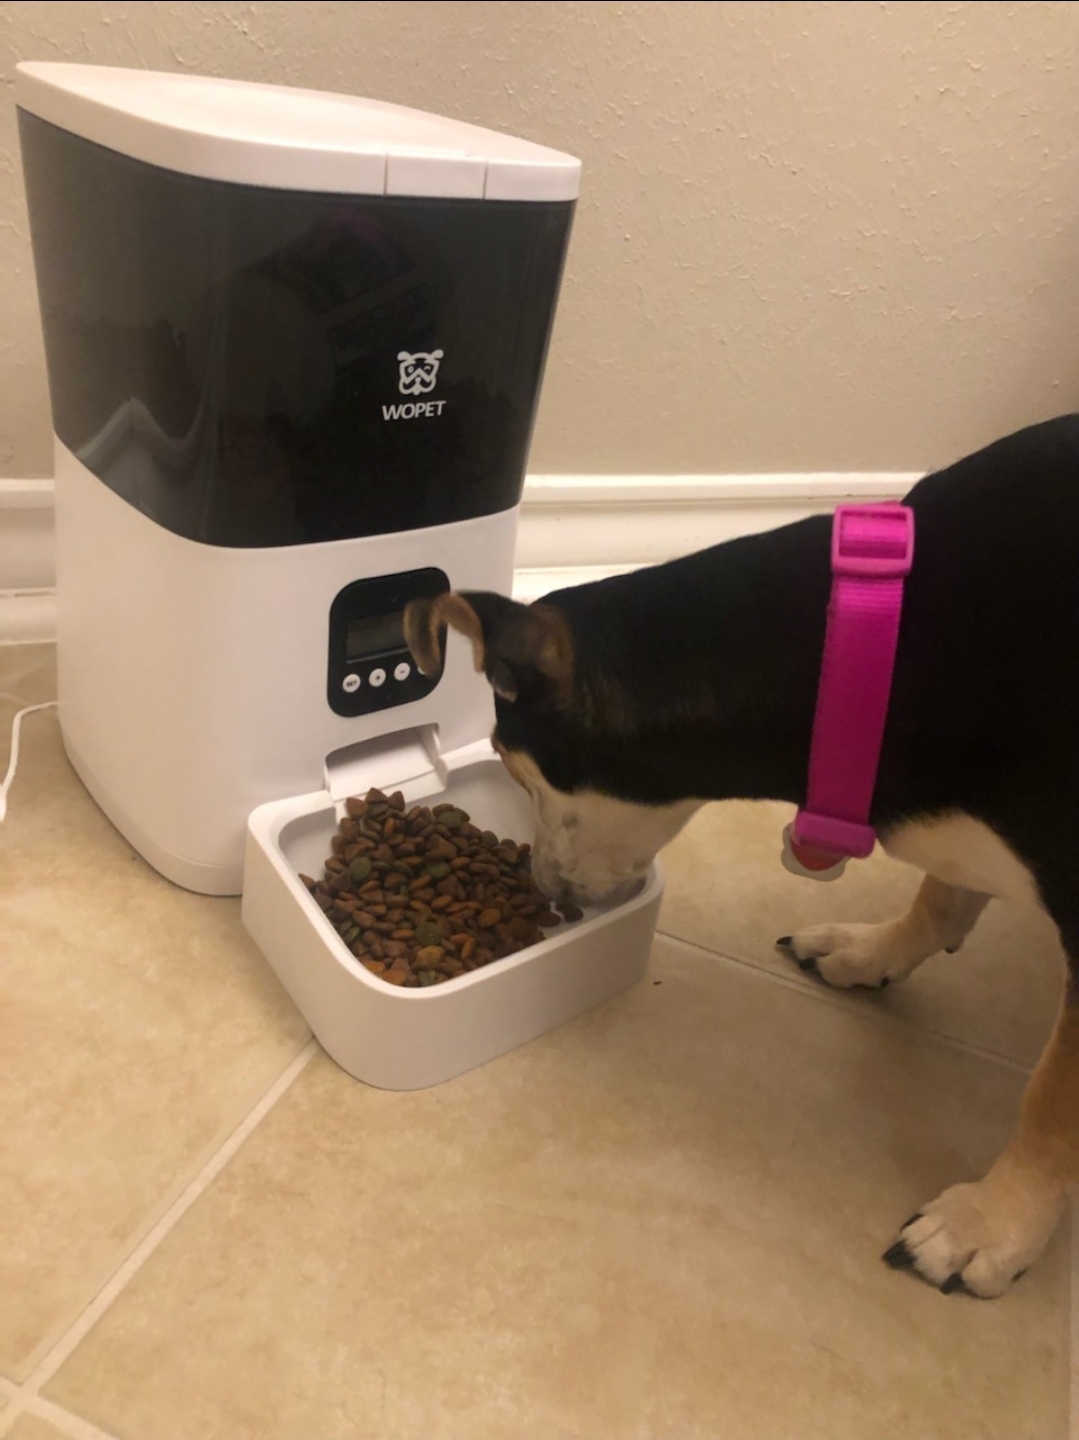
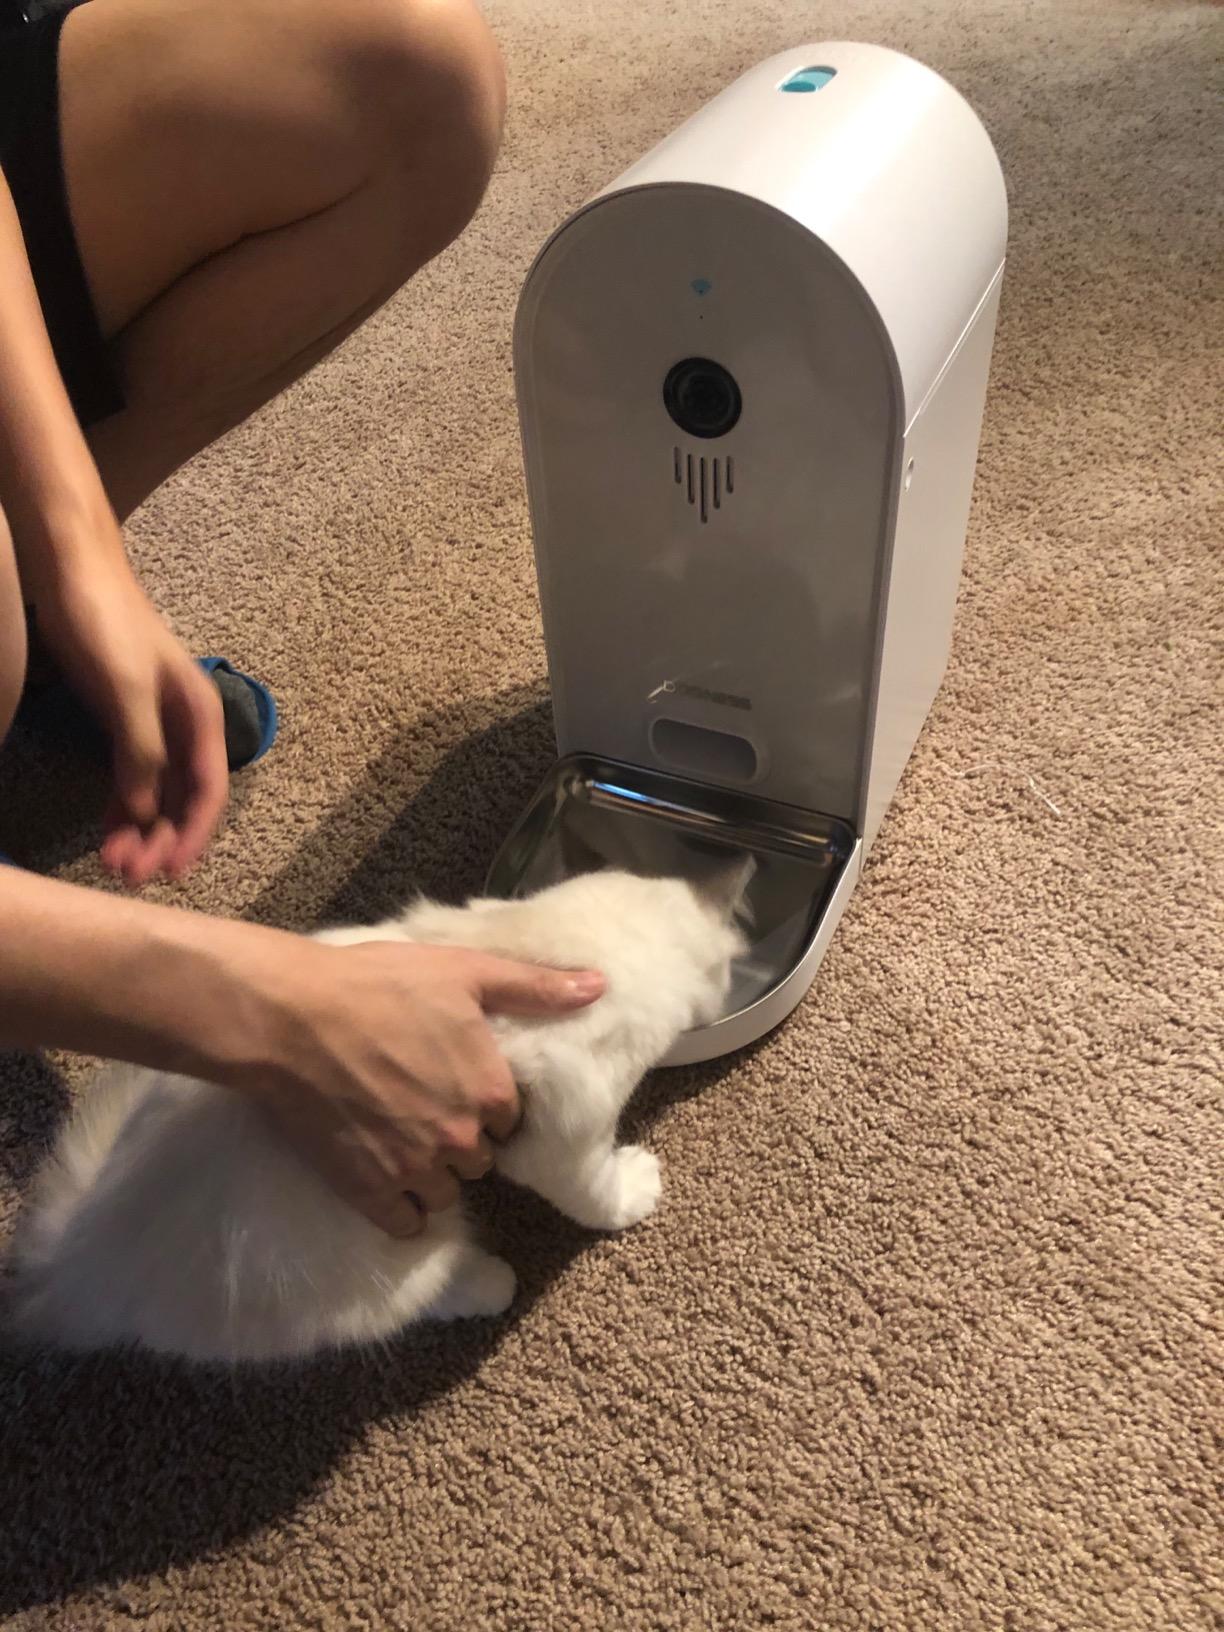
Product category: items_feeder
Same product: no